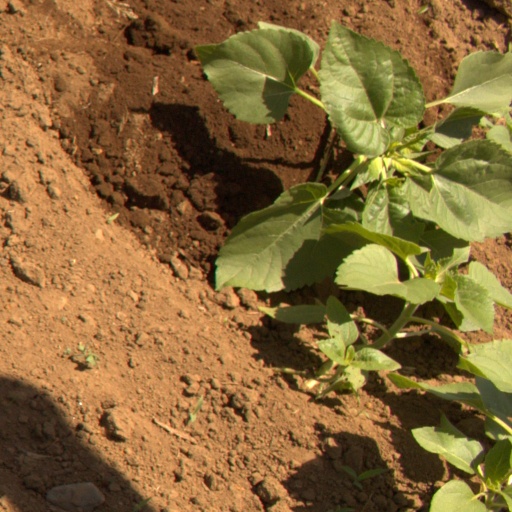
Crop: Jerusalem artichoke